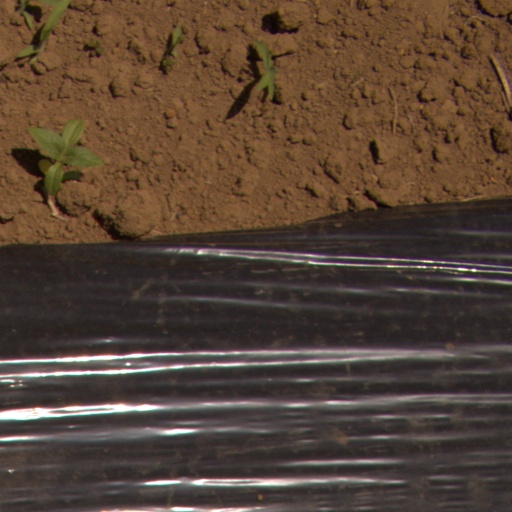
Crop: Jerusalem artichoke